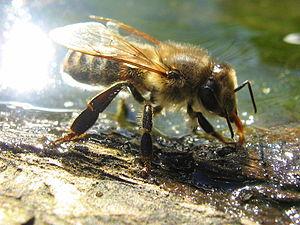
Les abeilles forment un clade d'insectes hyménoptères de la superfamille des Apoïdes. Au moins 20 000 espèces d'abeilles sont répertoriées sur la planète dont environ 2 000 en Europe et près de 1 000 en France. En Europe, l'espèce la plus connue est Apis mellifera qui, comme la plupart des abeilles à miel, appartient au genre Apis. Cependant, la majorité des abeilles ne produit pas de miel, elles se nourrissent du nectar des fleurs. Une abeille d'hiver peut vivre jusqu'à 10 mois, tandis qu'une abeille d'été peut vivre jusqu'à 1 mois.